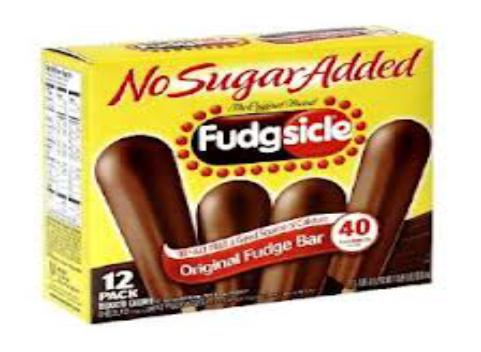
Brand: Fudgsicle
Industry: Food